Sheriff Abas

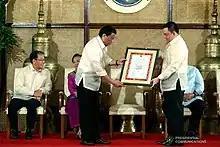
President Rodrigo Duterte (standing, left) receives the result of the 2019 Bangsamoro plebiscite for the Bangsamoro Organic Law, from COMELEC Chairman Abas during a ceremony at the Malacañang Palace.

Abas was appointed as a commissioner for the Commission on Elections (Comelec) in 2015 by president Benigno Aquino III on April 28, 2015. His appointment was questioned due to his then unconfirmed relationship with Moro Islamic Liberation Front (MILF) peace negotiator Mohagher Iqbal and according to critics his supposed lack of reputation among Muslim lawyers. His assignment to the Comelec came in when the Bangsamoro Basic Law, the proposed charter of a Bangsamoro autonomous region is still being debated in the Congress causing concerns that the MILF may have undue influence in a future plebiscite.